Marcus Marin

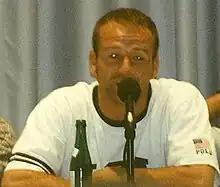
Marin in 1997

Marcus Marin (born 13 December 1966) is a German football coach and former player who works as player agent.